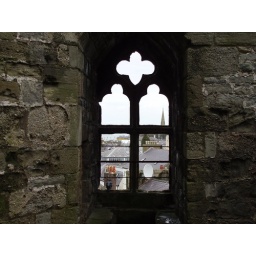
Actually had glass windows in places. Imported from somewhere else